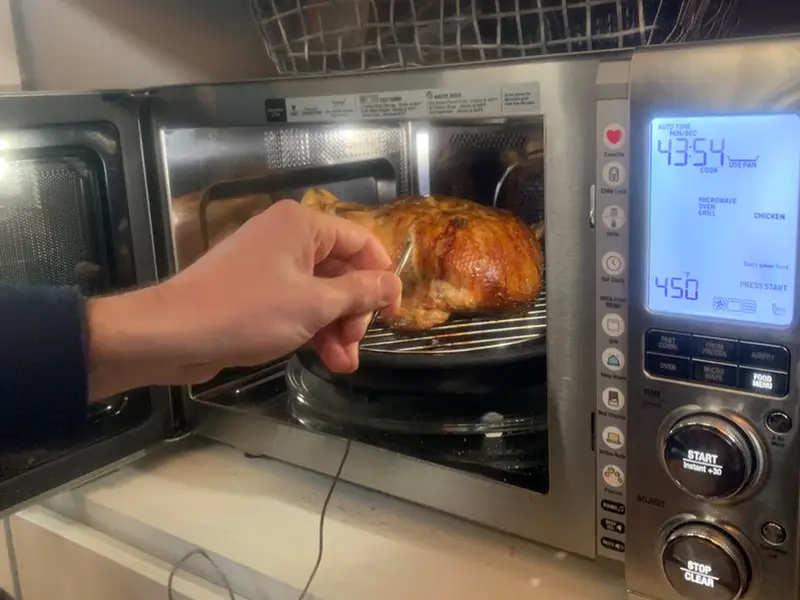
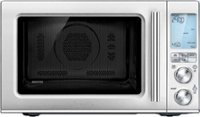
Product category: misc
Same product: yes